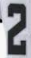
Number: 2